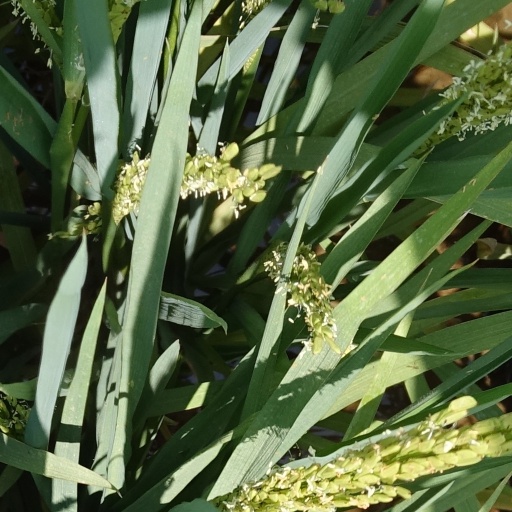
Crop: rice